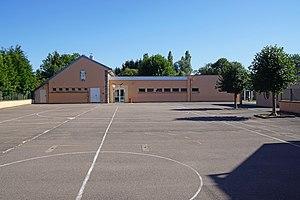
L'école de Magny-Vernois 70.
Magny-Vernois est une commune française située dans le département de la Haute-Saône, en région Bourgogne-Franche-Comté.